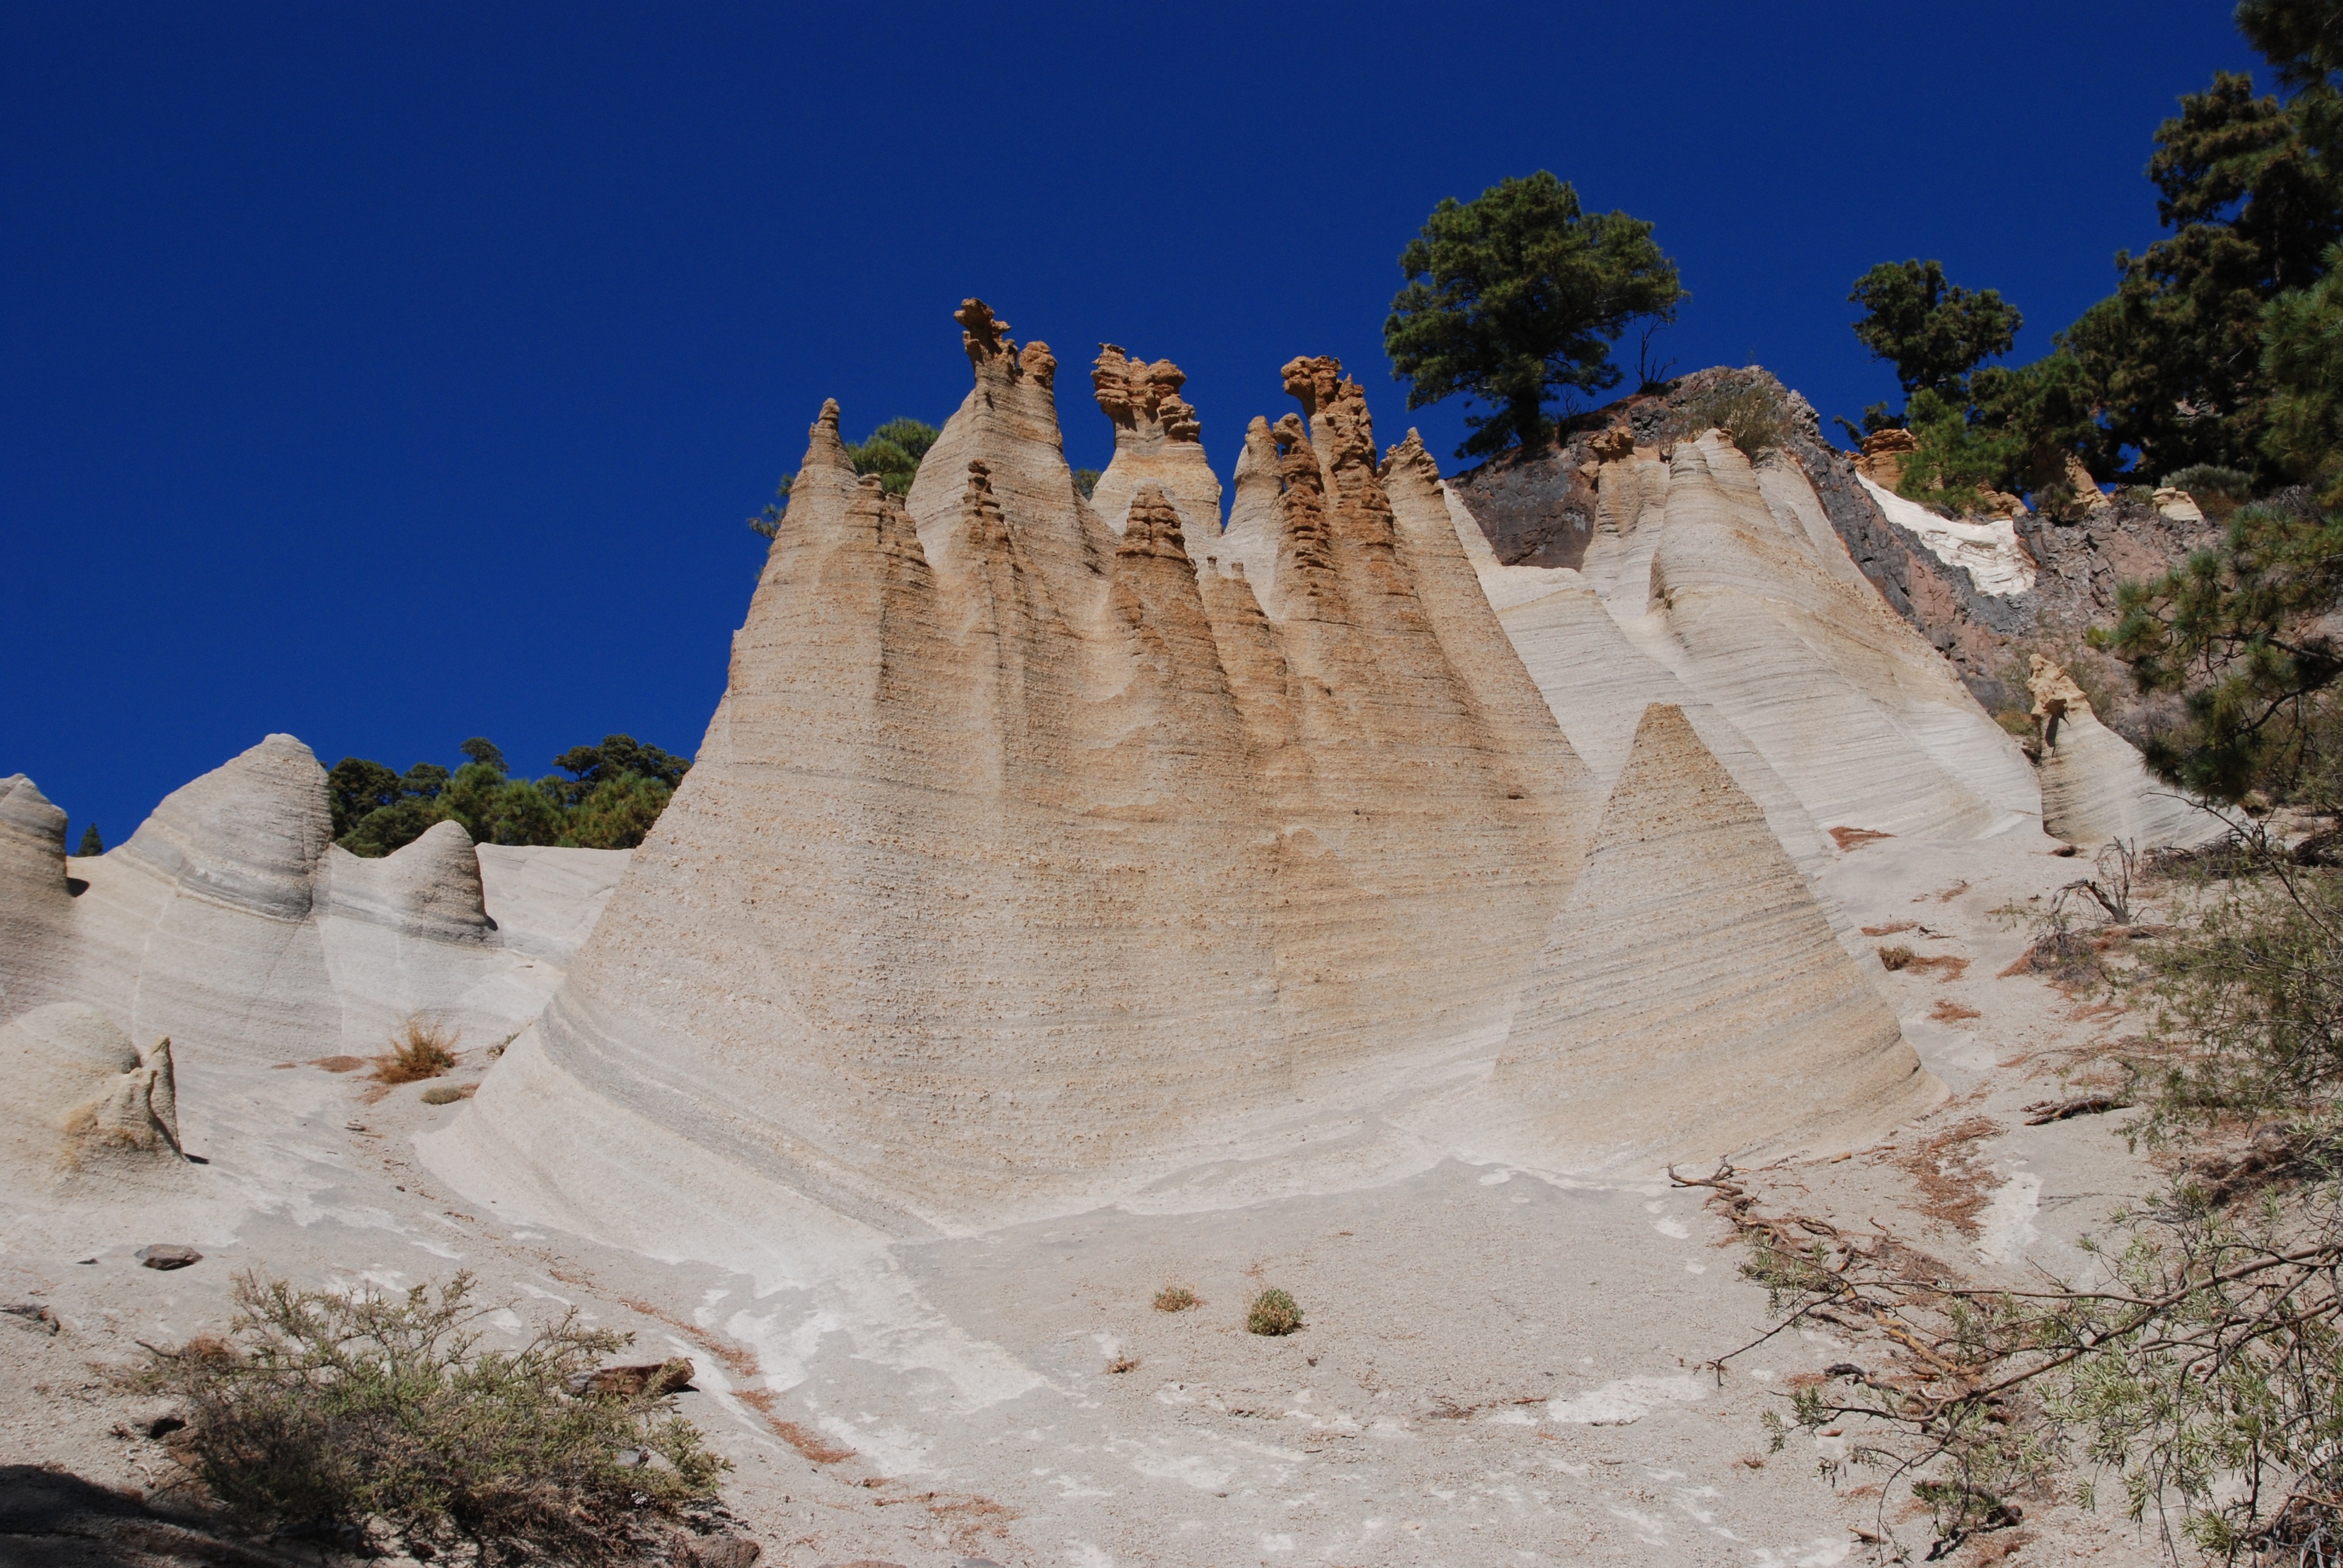
rock, valley, monument, formation, cliff, terrain, material, erosion, geology, badlands, tenerife, wadi, ancient history, fairy chimney, damsel capped